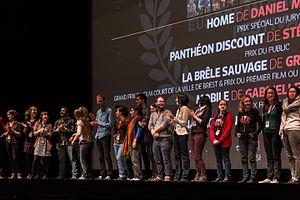
Une partie de l'association Cote Ouest et de l'organisation du festival européen du film court de Brest lors de la dernière séance le dimanche 13 novembre 2016.
Le Festival européen du film court de Brest est un festival de cinéma, consacré aux courts-métrages, qui se tient annuellement à Brest en Bretagne. Organisé par l'association Côte Ouest depuis 1987, il est ouvert au grand public, aux scolaires et aux professionnels.